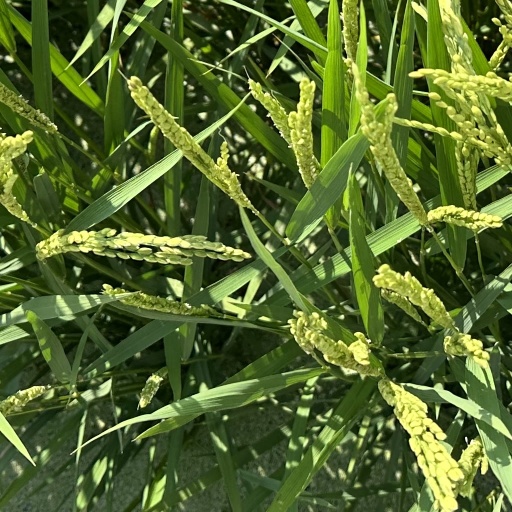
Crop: rice